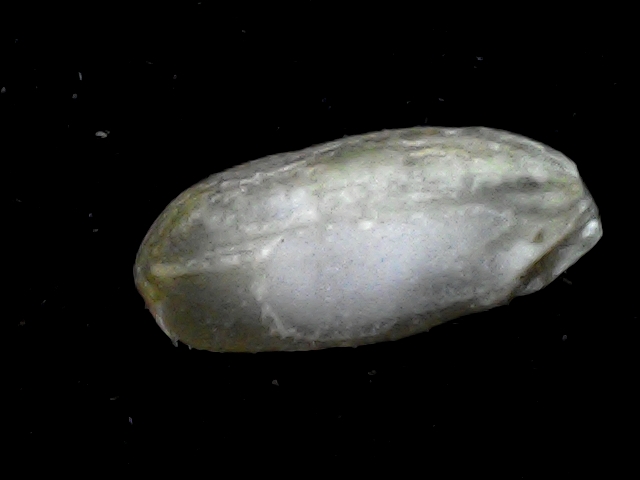
Rice variety: BD76